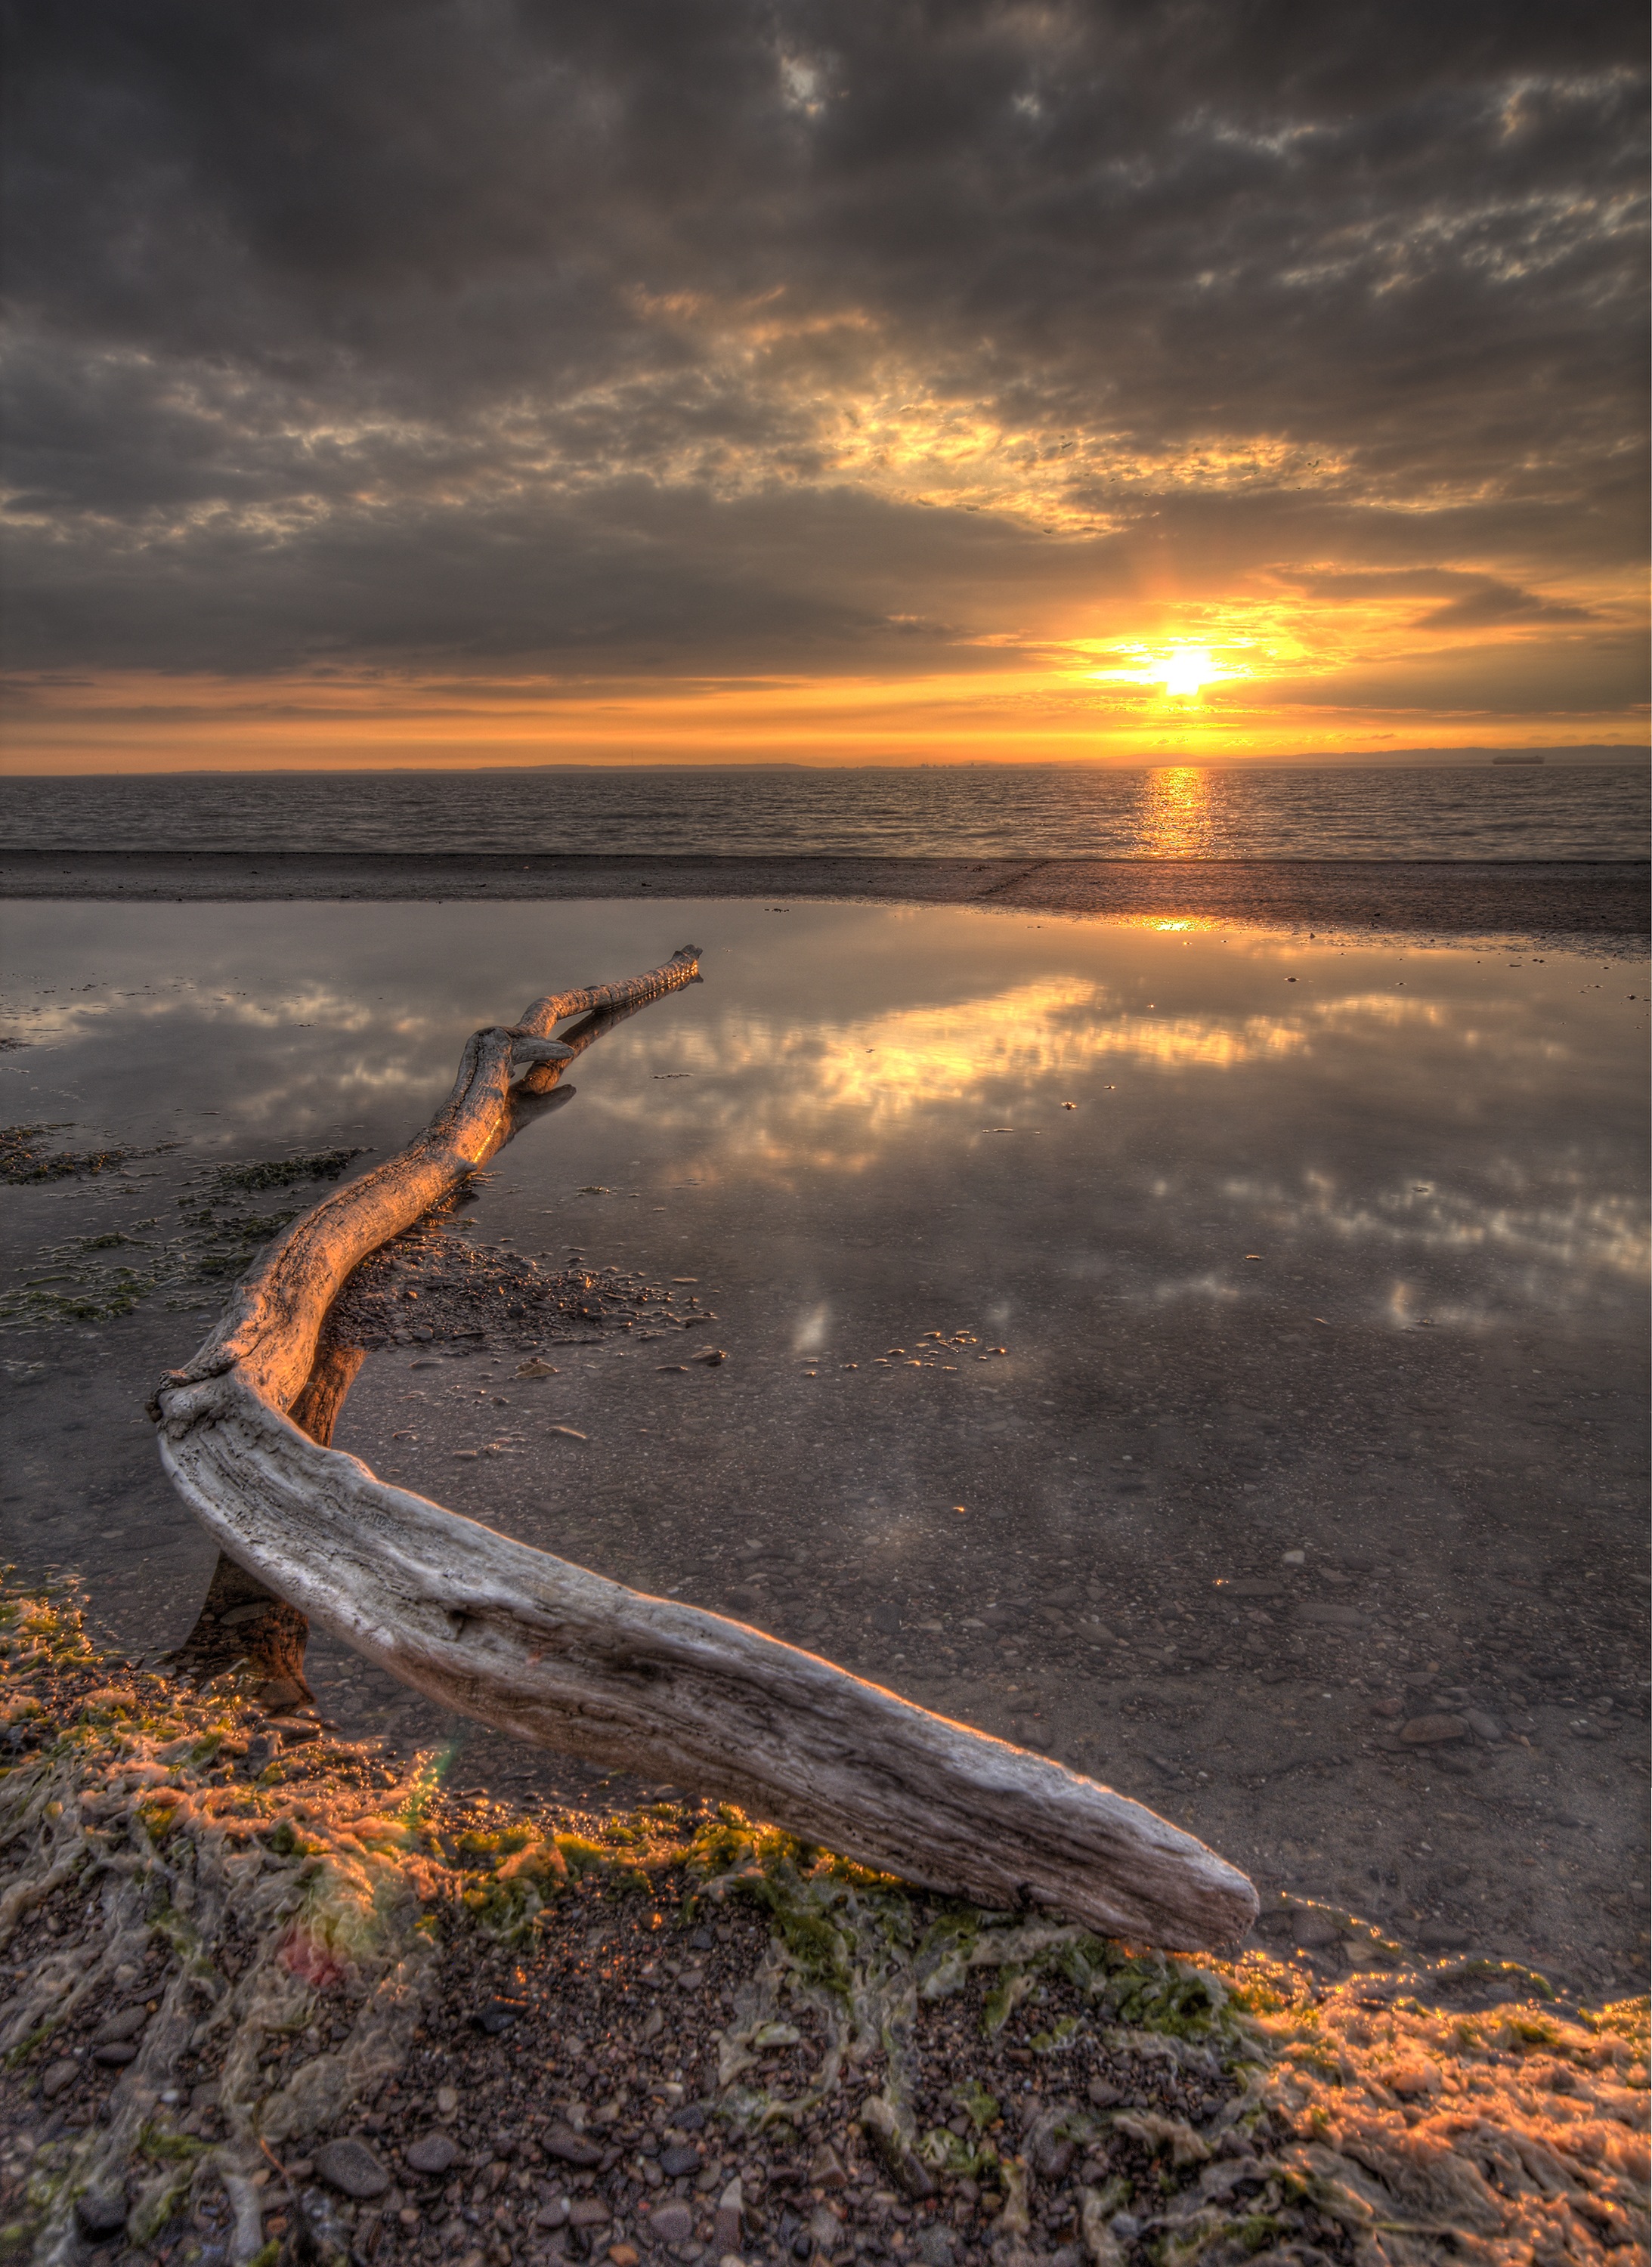
beach, landscape, sea, coast, nature, sand, rock, ocean, horizon, creative, cloud, sunrise, sunset, countryside, sunlight, morning, shore, wave, dawn, tourist, dusk, evening, reflection, tranquil, scenic, color, natural, scenery, artistic, holiday, colorful, body of water, uk, england, west, clouds, picturesque, british, dynamic, channel, britain, brilliant, bristol, effect, somerset, high dynamic range, hdr sunset, bristol channel sunset